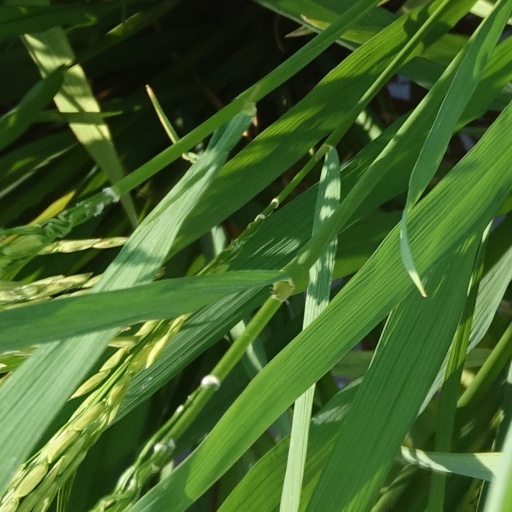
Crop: rice